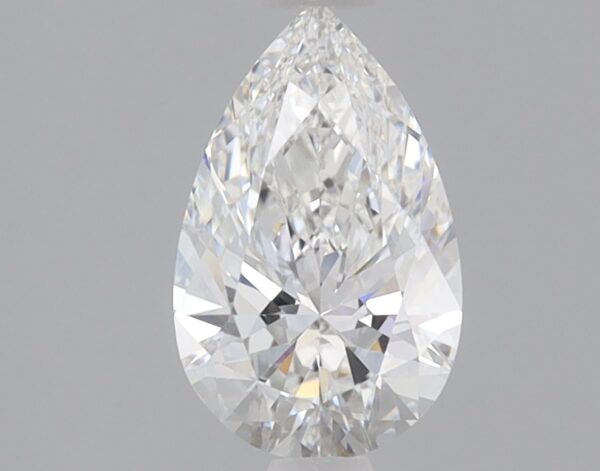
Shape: pear
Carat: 0.83
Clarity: VVS2
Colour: E
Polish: EX
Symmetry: EX
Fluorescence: NONE
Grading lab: IGI
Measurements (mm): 8.52 x 5.33 x 3.23